Miranda (state)

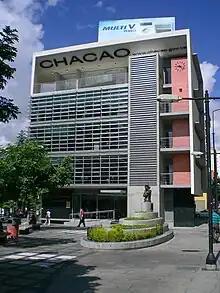
Municipal Justice building, Chacao Municipality

The climate of Miranda State is very hot in the low areas with temperatures ranging from 20 °C to 42 °C with very high humidity in the coastal region of Barlovento. In the Altos Mirandinos region, temperatures vary slightly throughout the year. In the dry season (December–March), temperatures vary between 10 °C and 23 °C, in the beginning of the wet season (April, May) high temperatures can be registered up to 33 °C, the rest of the year it varies between 16 °C and 25 °C.